Gjúki

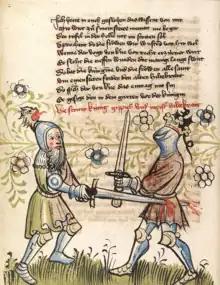
King Geppich battles Hildebrand in Rosengarten zu Worms

Gjúki (also "Gebicca", "Gifica", "Gibica", "Gebicar", "Gibicho" or "Gippich") was a figure of Germanic heroic legend.